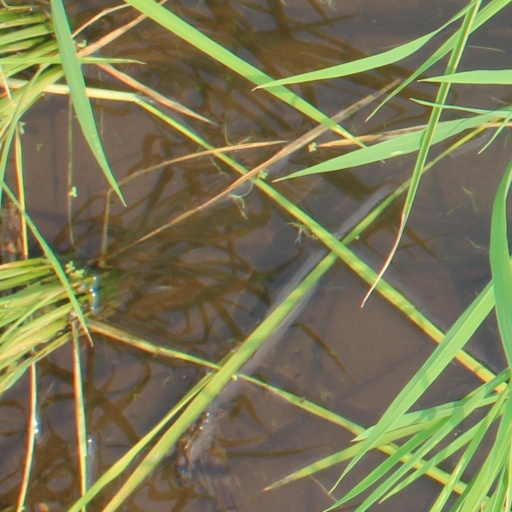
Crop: rice